Hotel Florence

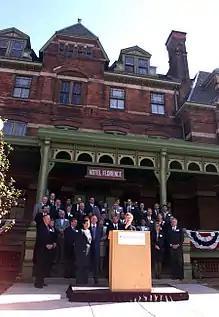
Then-First Lady Hillary Clinton delivers a speech in front of the Hotel Florence in October 1998

George Pullman's control over his company town began to come apart in 1889 when the city of Chicago annexed Pullman and its surroundings and began to extend its ordinances over the neighborhood. Another blow was the bitter strike in 1894 led by labor leader Eugene Debs. George Pullman died in 1897.